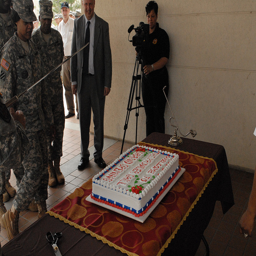
A group of people is staring at a cake
Soldiers are approaching a cake as a camera woman stands ready to film.
The military getting ready to celebrate and cut their cake.
an image of military soldiers about to cut cake
A group of soldiers walking towards a frosted cake.